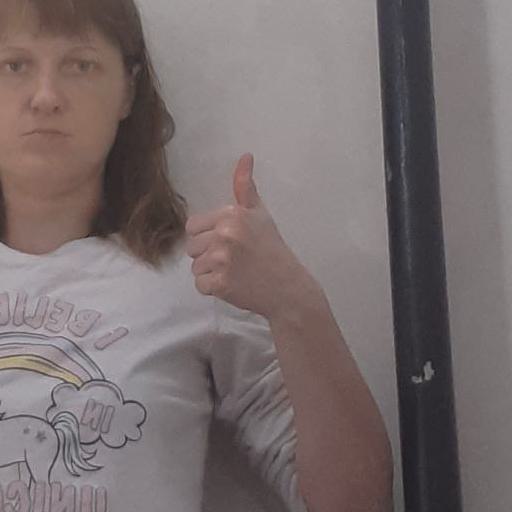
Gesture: like